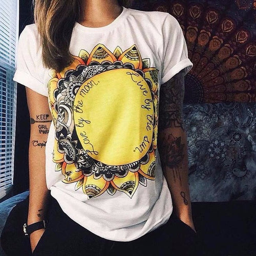
love by short sleeve t - shirt